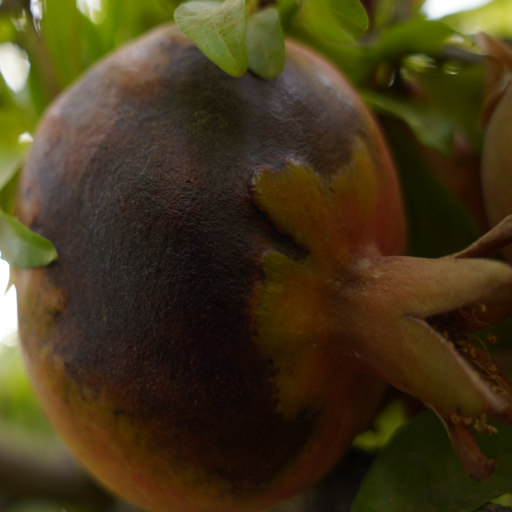
Label: Colletotrichum spp